Labergement-Sainte-Marie

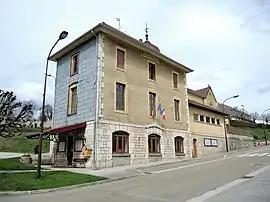
Labergement-Sainte-Marie Town Hall

Labergement-Sainte-Marie is a commune in the Doubs department in the Bourgogne-Franche-Comté region in Eastern France.